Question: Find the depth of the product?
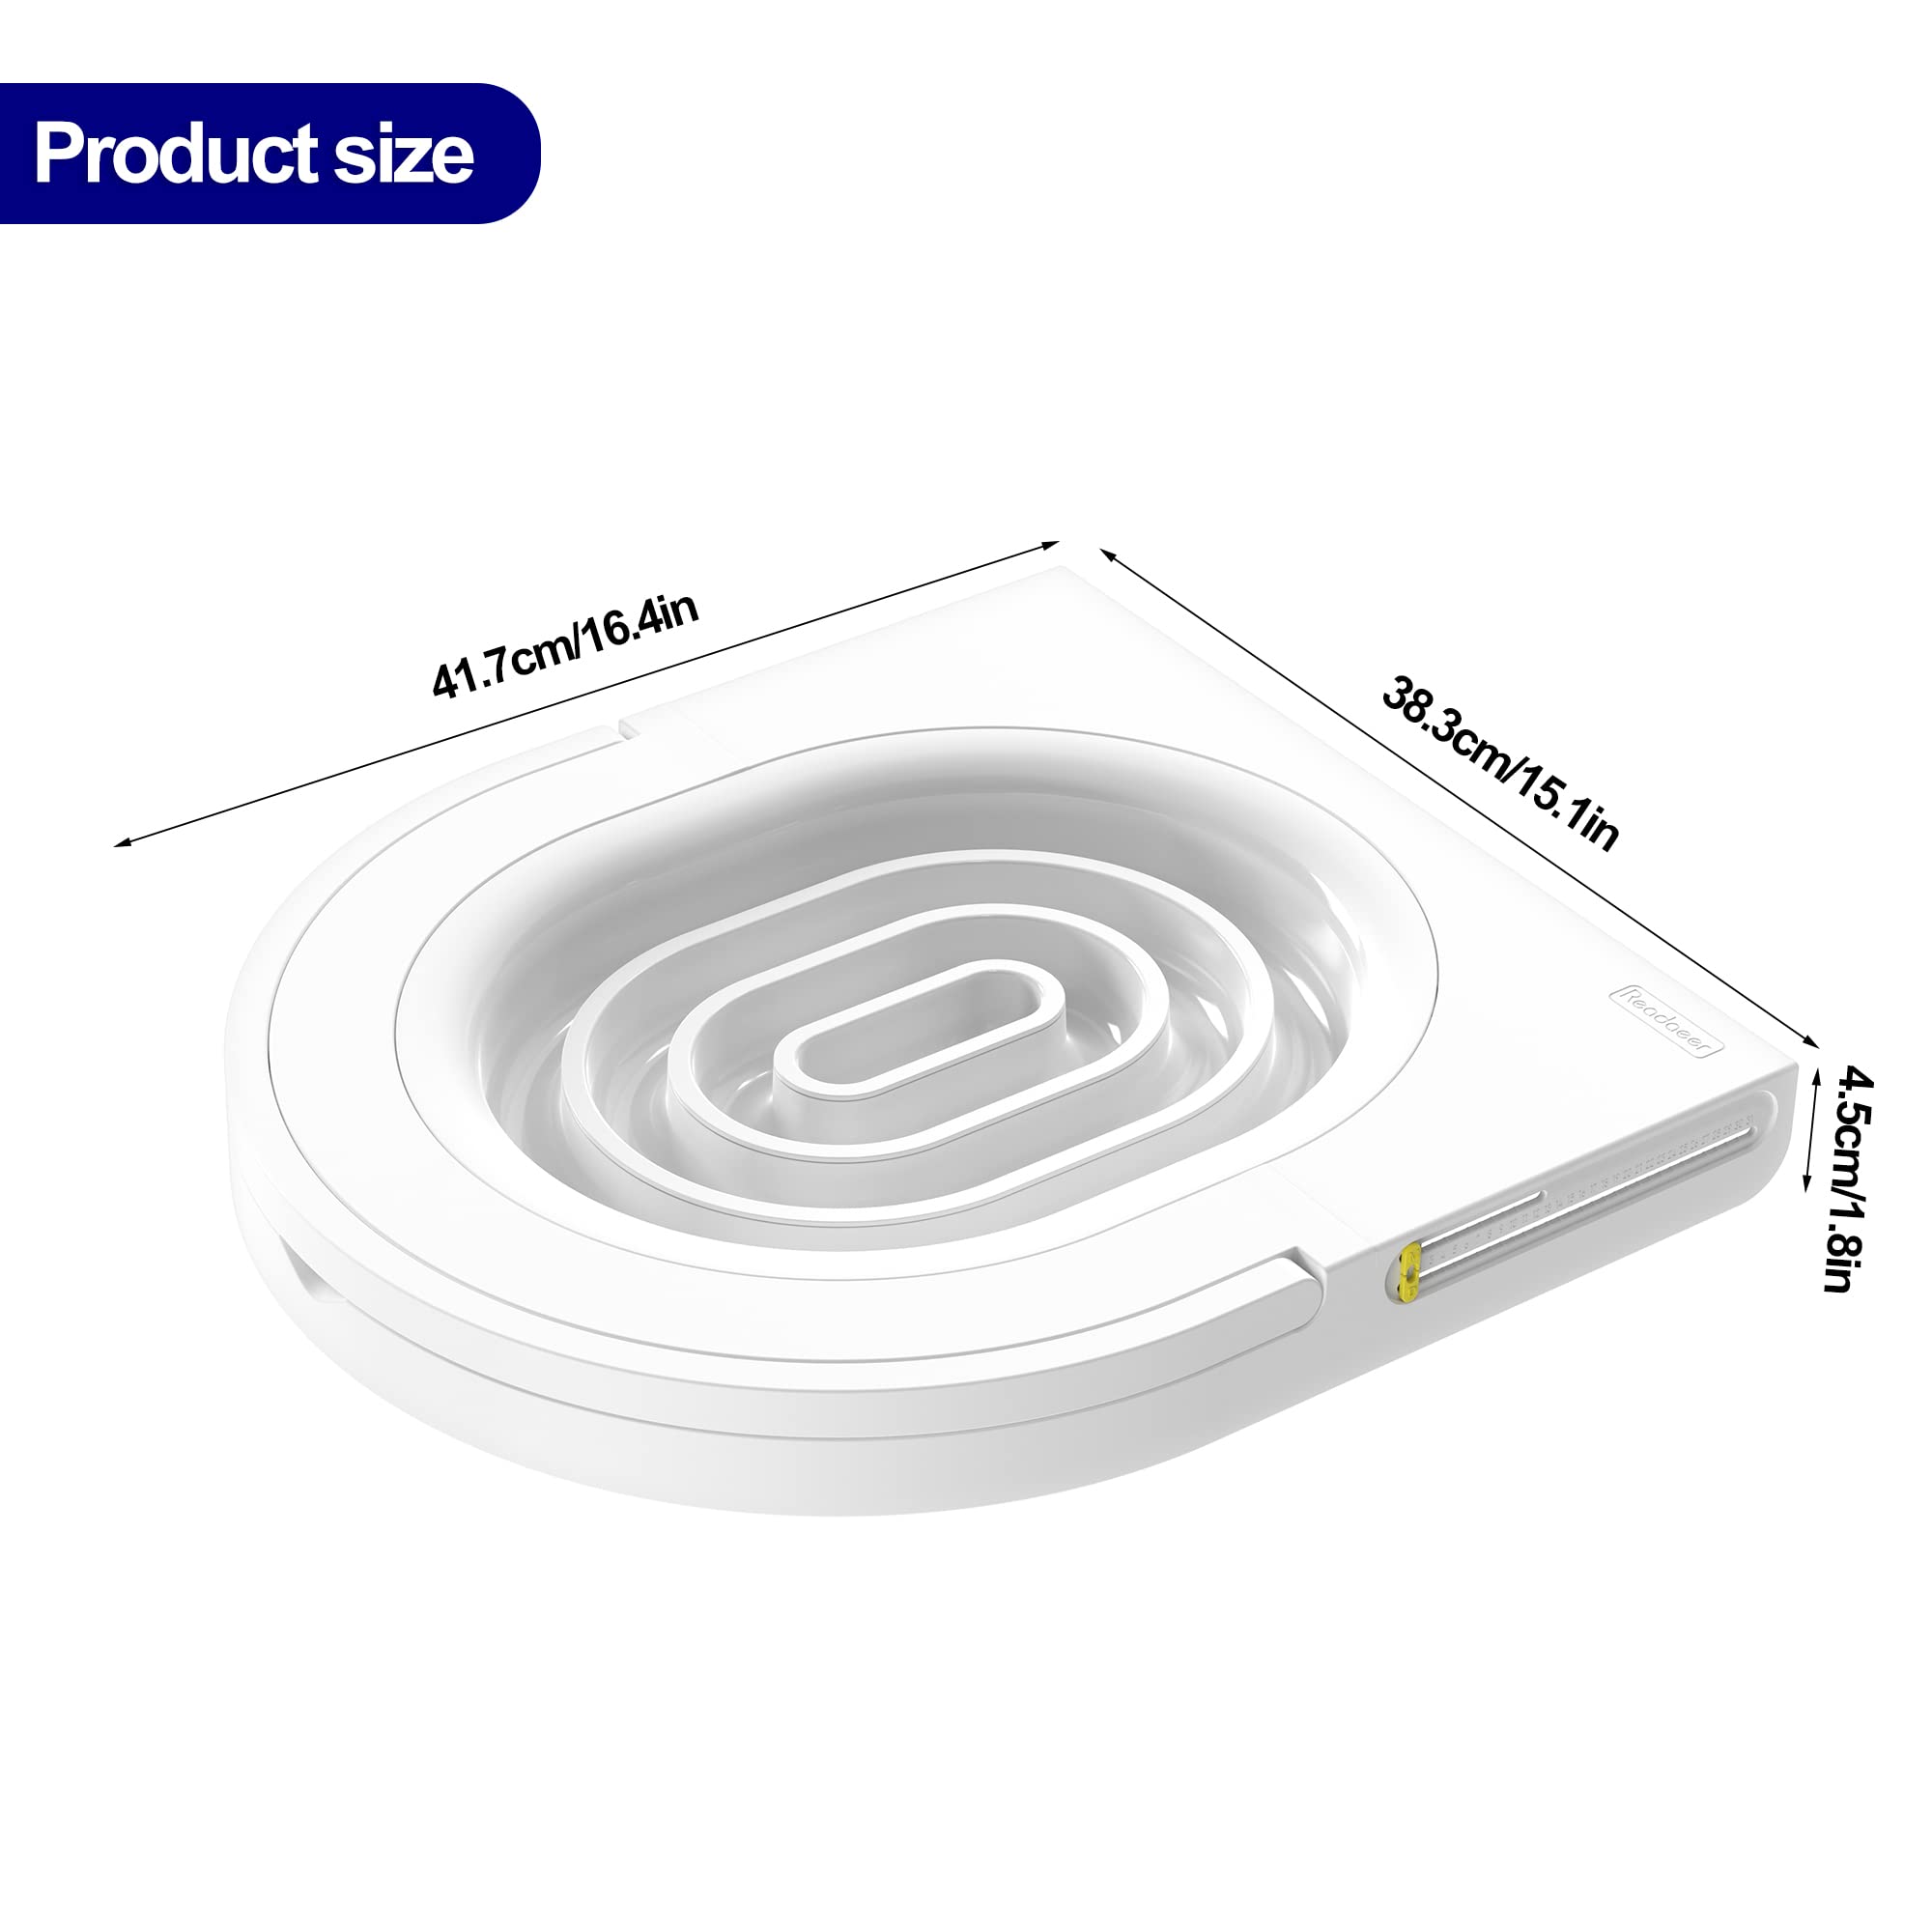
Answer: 41.7 centimetre